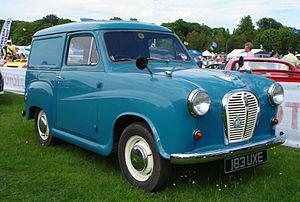
L' Austin A35 est une petite voiture familiale qui a été vendue par Austin entre 1956 et 1968. Quelques 280.897 A35 de tous les types ont été produites.